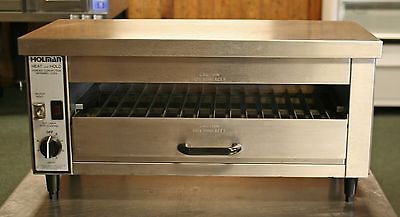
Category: toaster